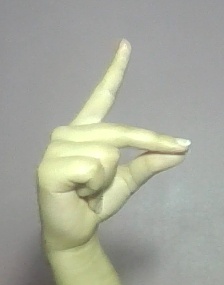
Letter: ta